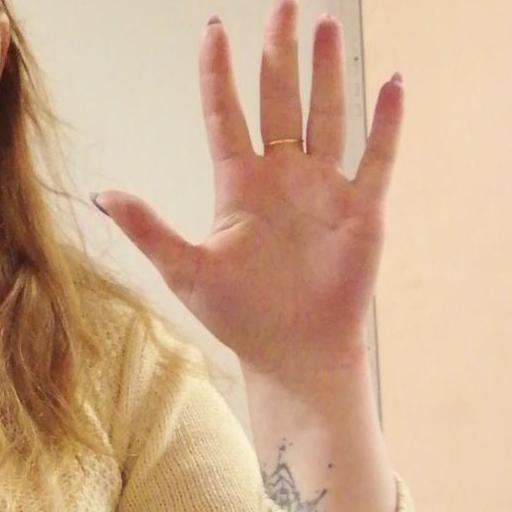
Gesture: palm